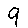
Label: 9